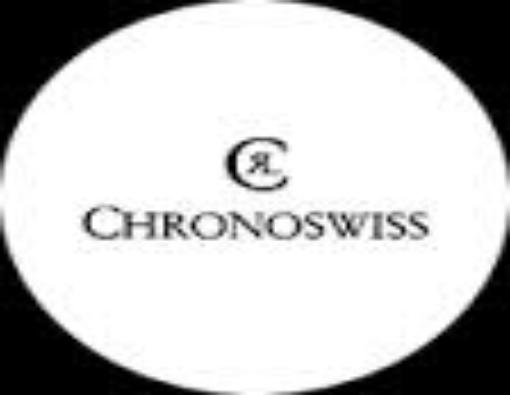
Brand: Chronoswiss-2
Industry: Electronic